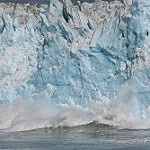
Scene: Outdoor